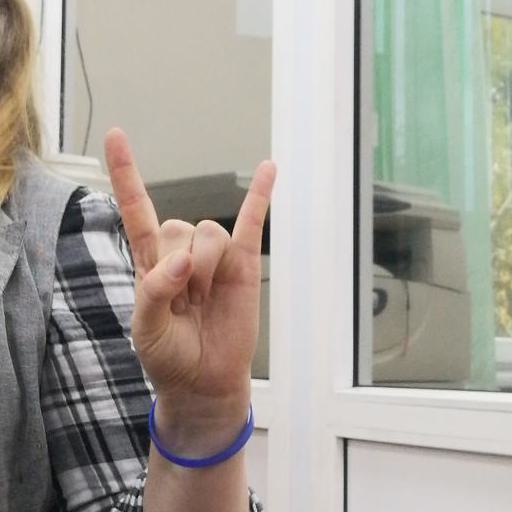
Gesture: rock